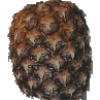
Label: Pineapple 1